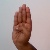
The image shows a hand gesture representing the letter 'B' in Indian Sign Language.